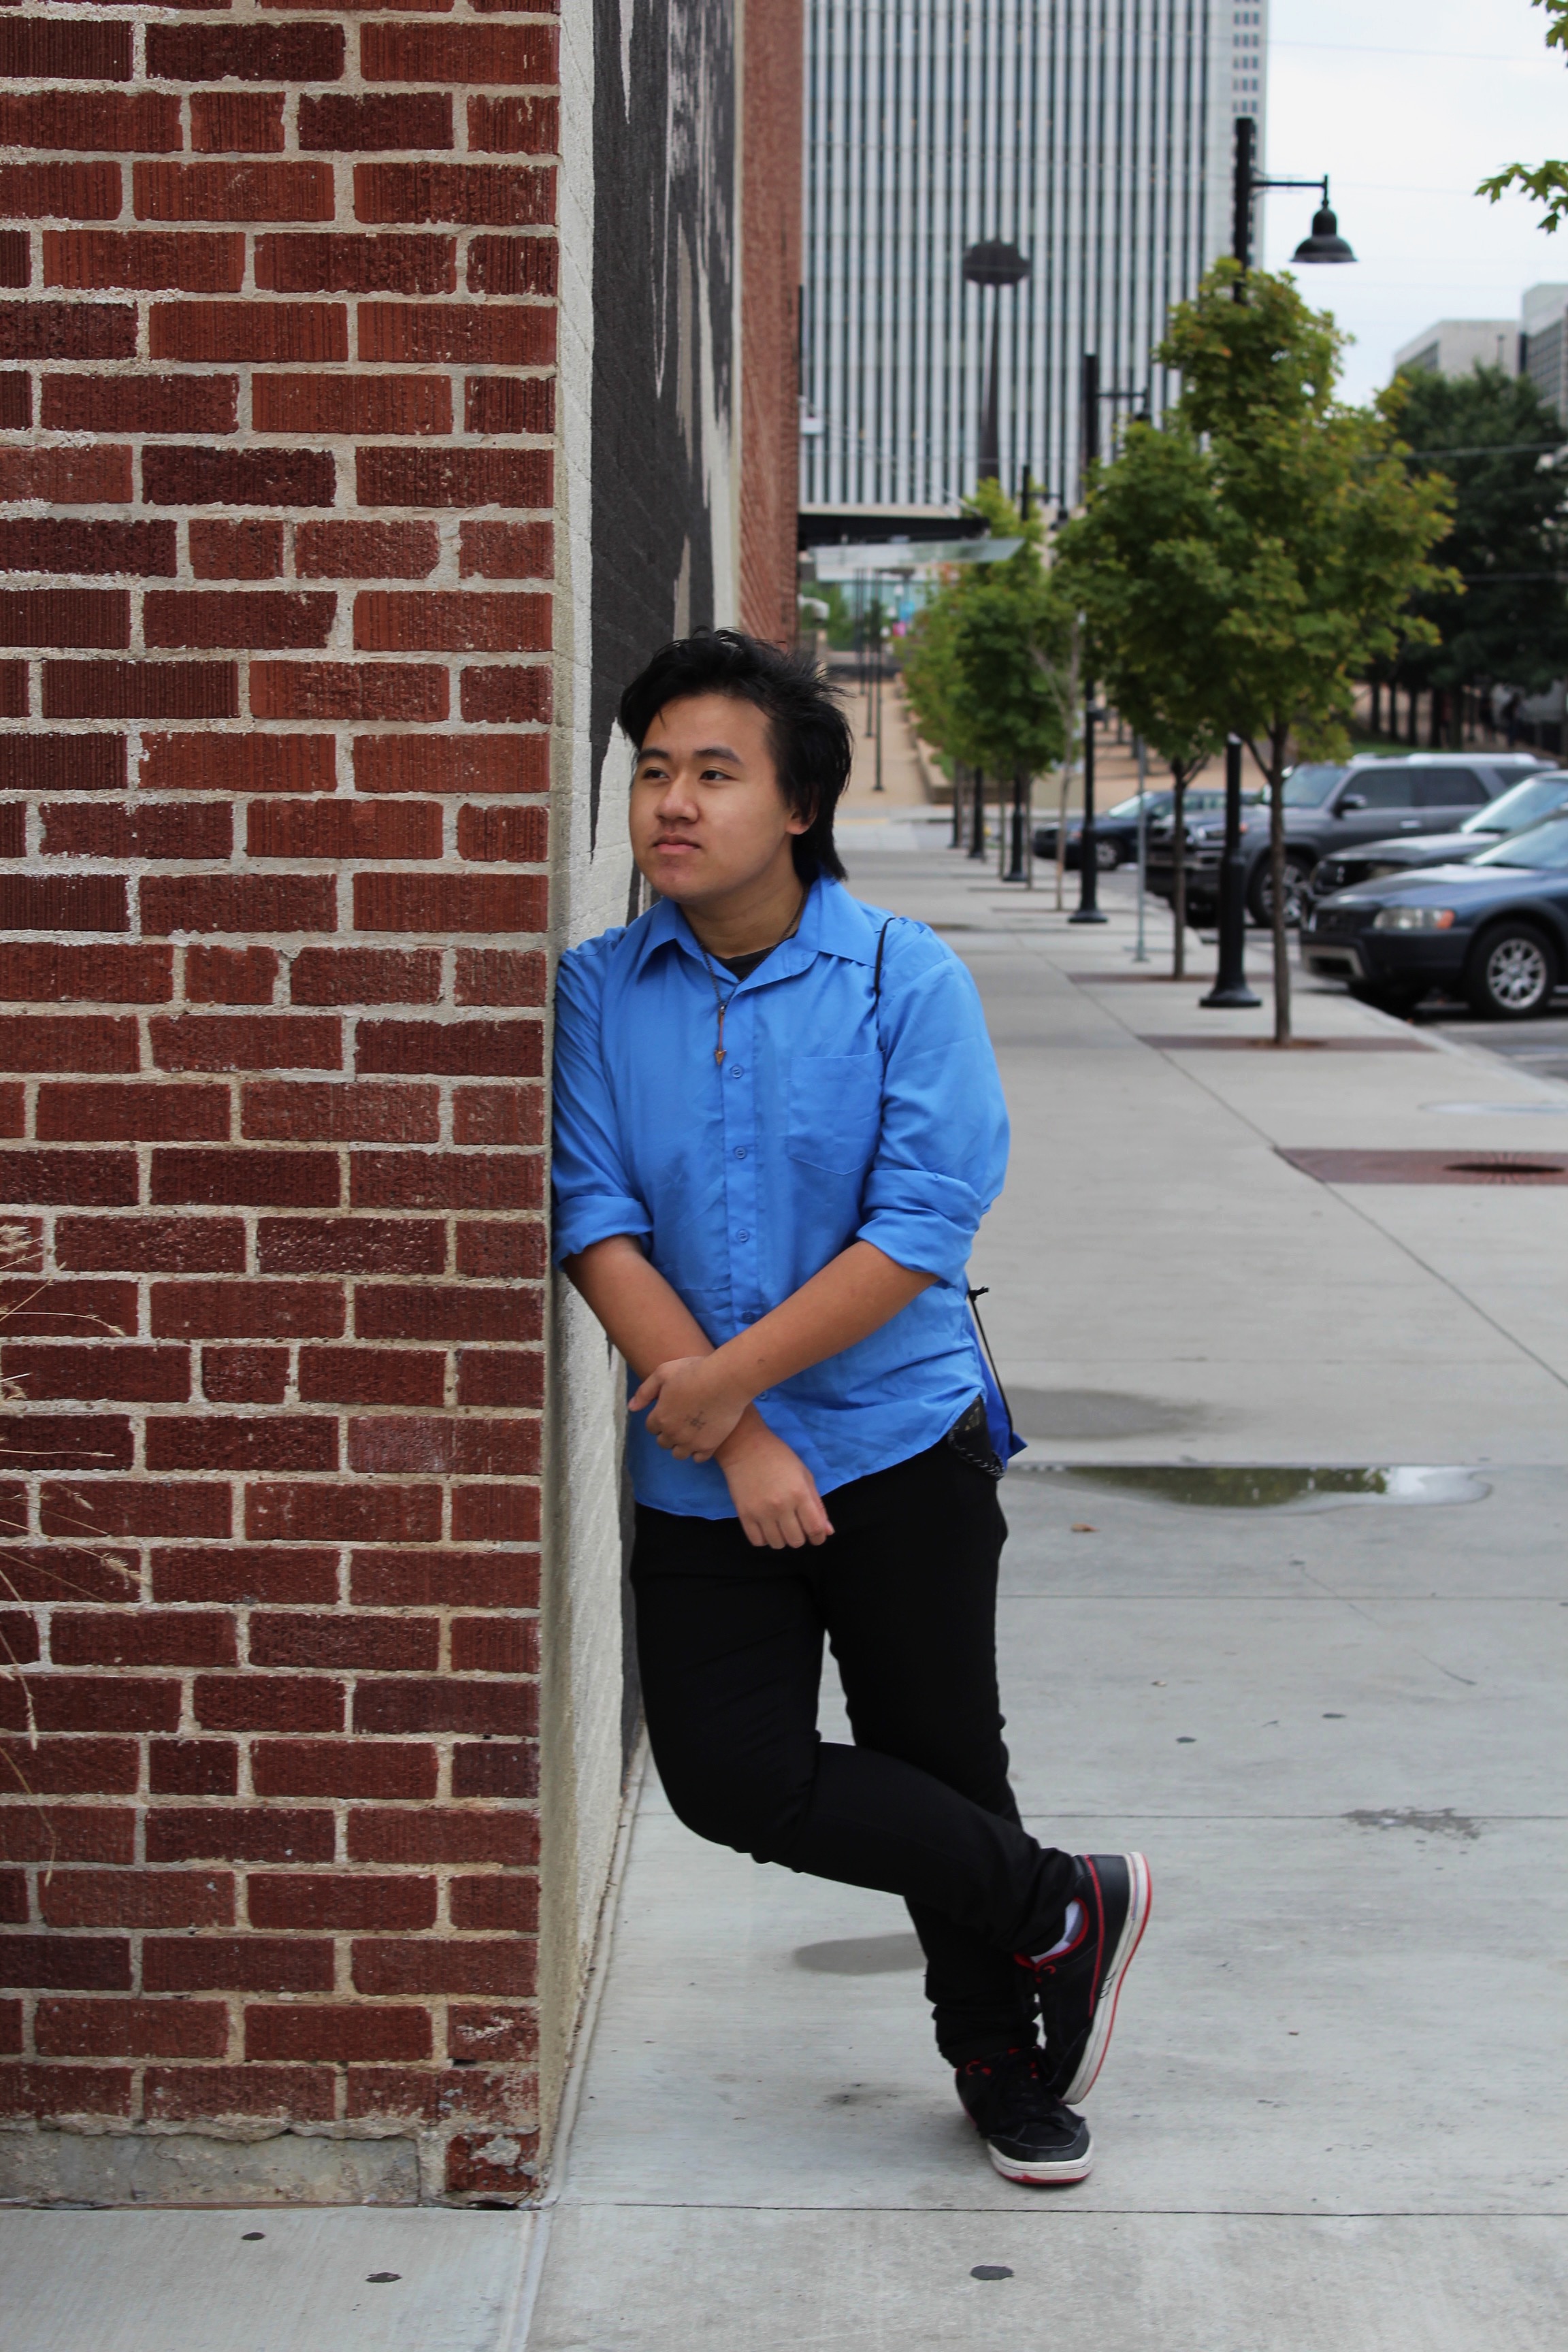
man, road, street, spring, sitting, photograph, human positions